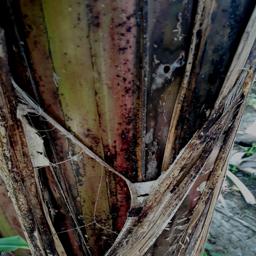
Label: PSEUDOSTEM WEEVIL